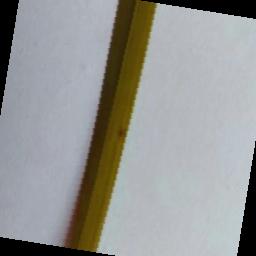
Label: Rice___Brown_Spot